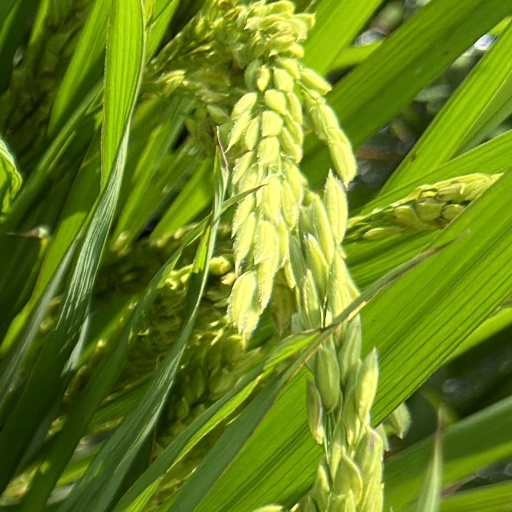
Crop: rice